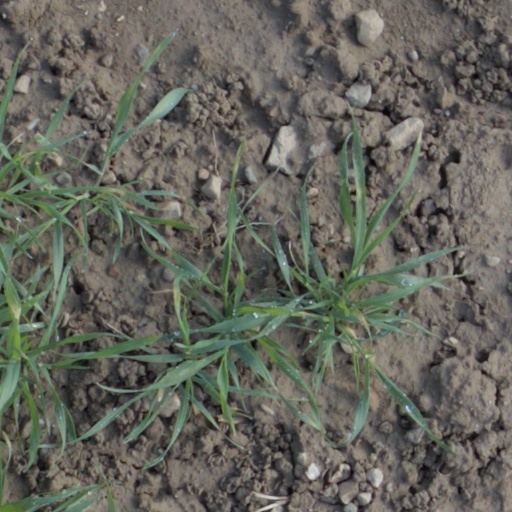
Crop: wheat